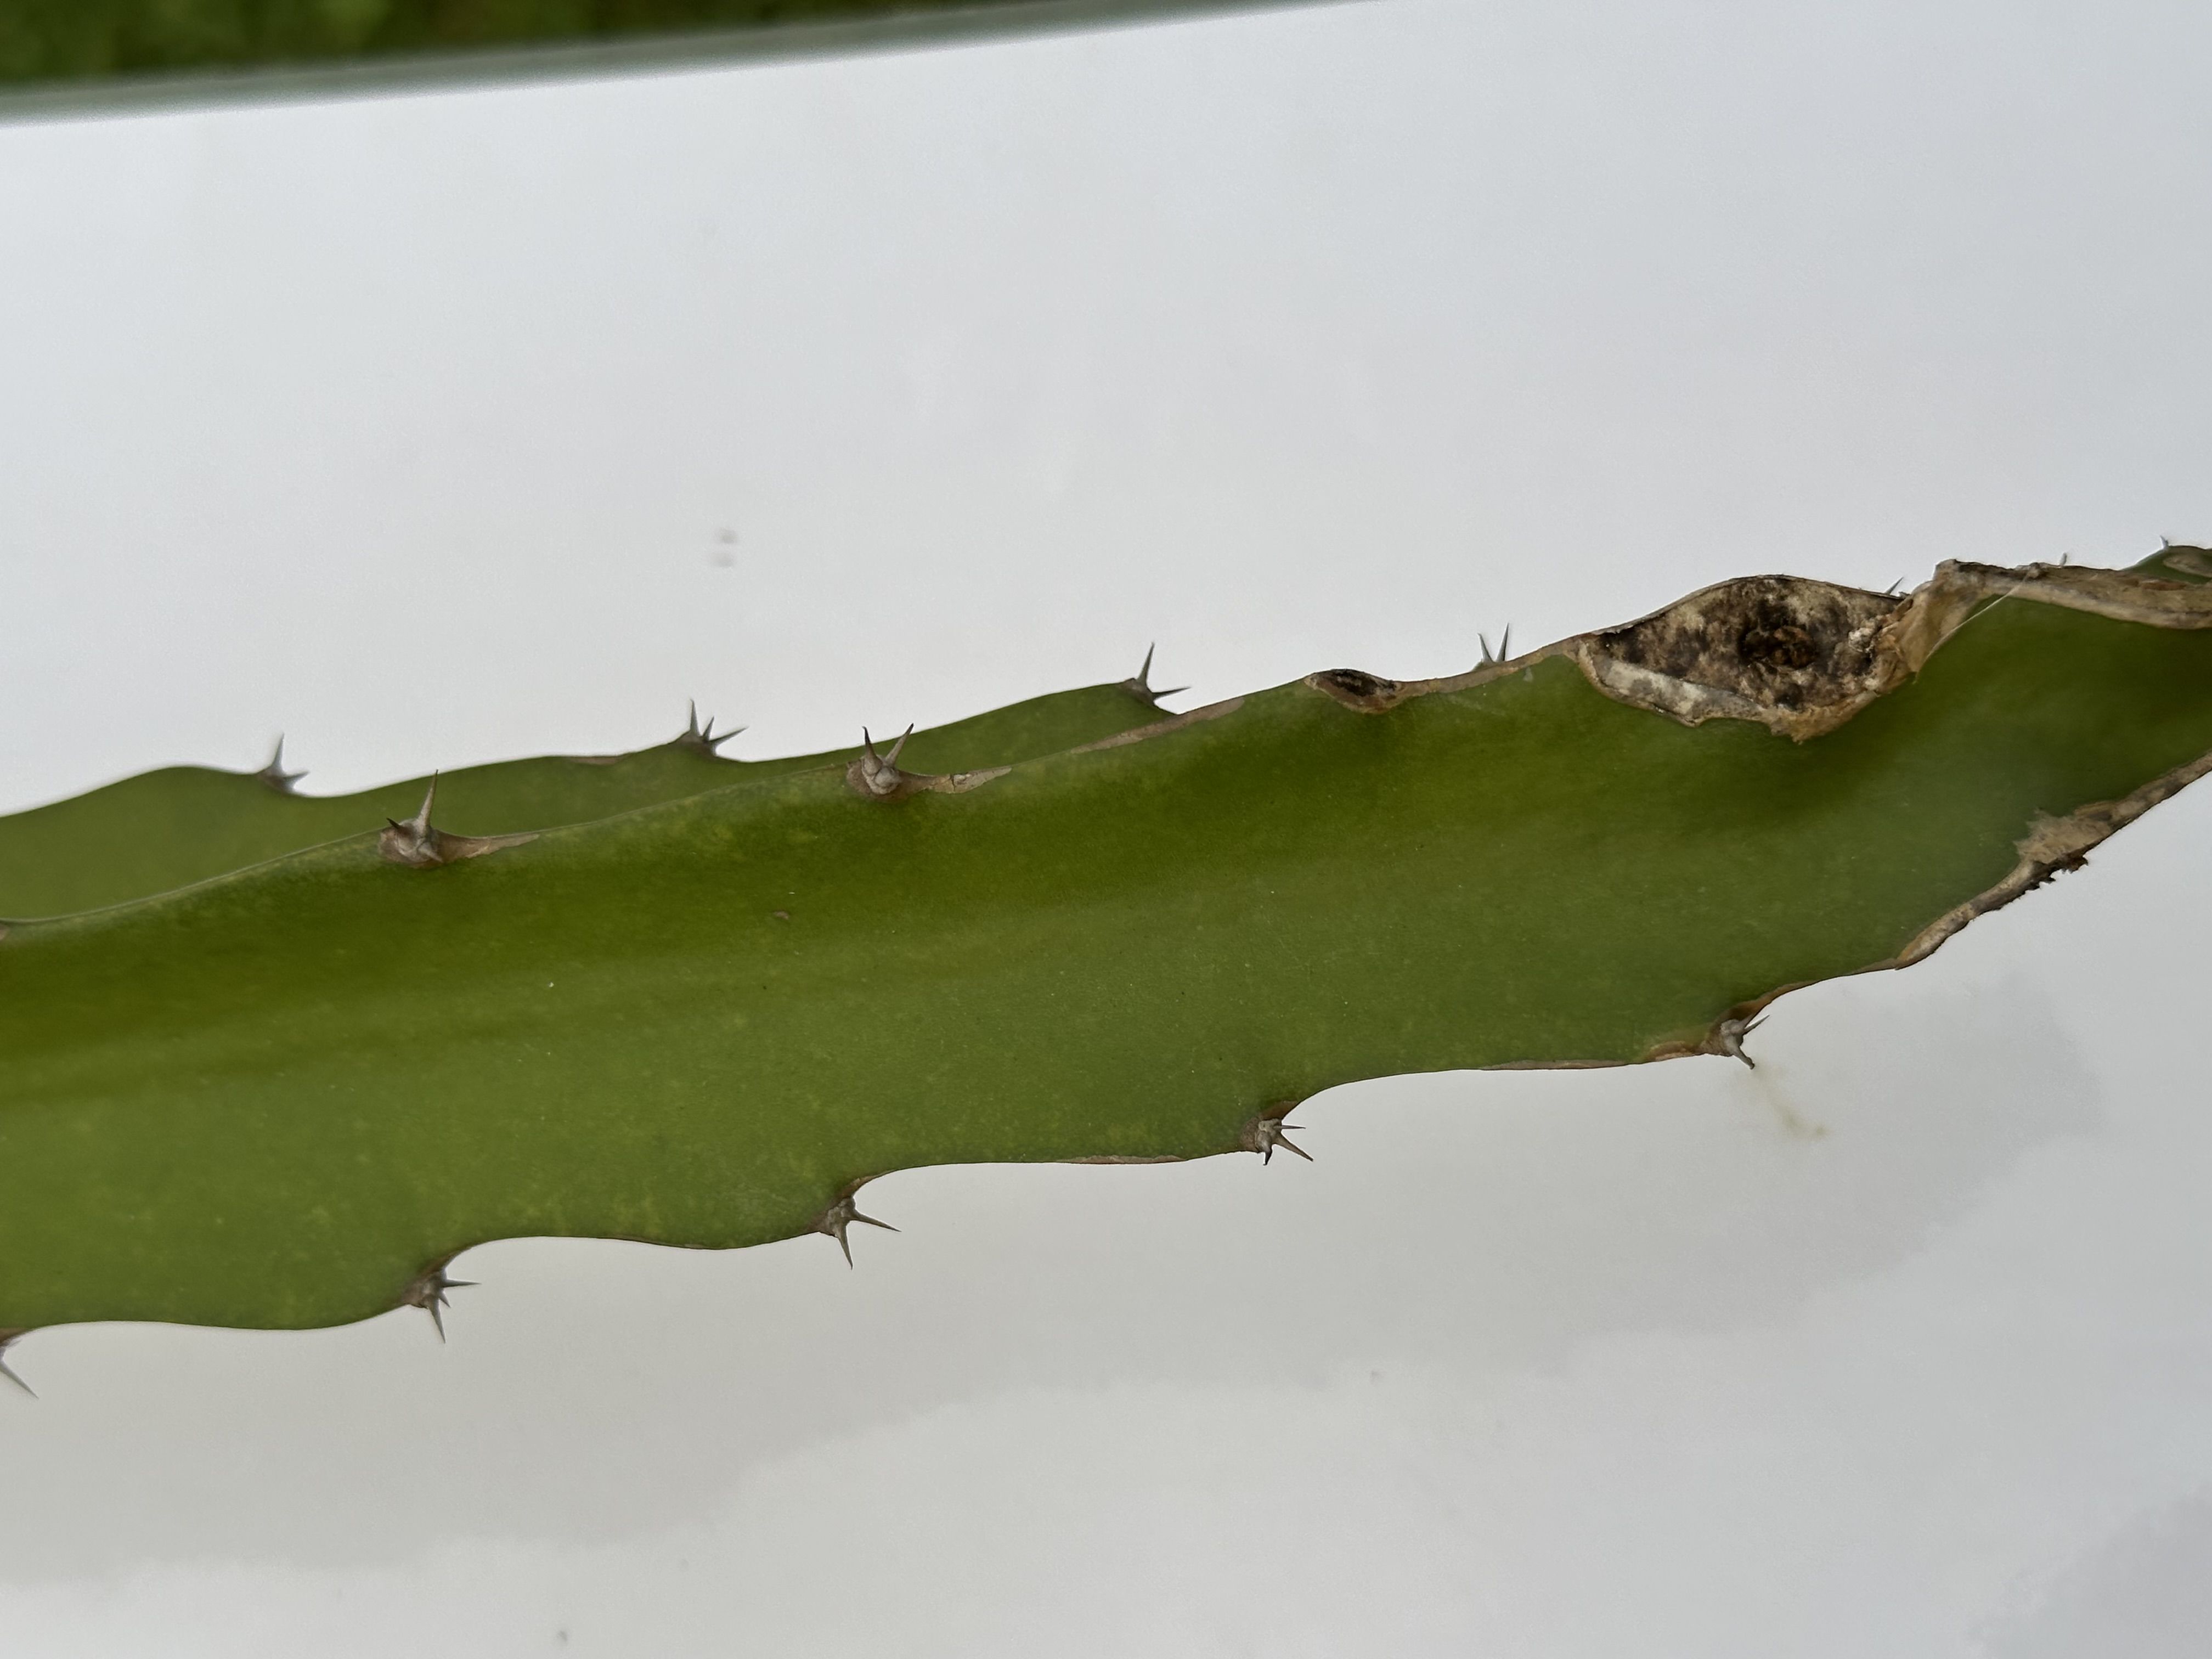
Label: Good leaf